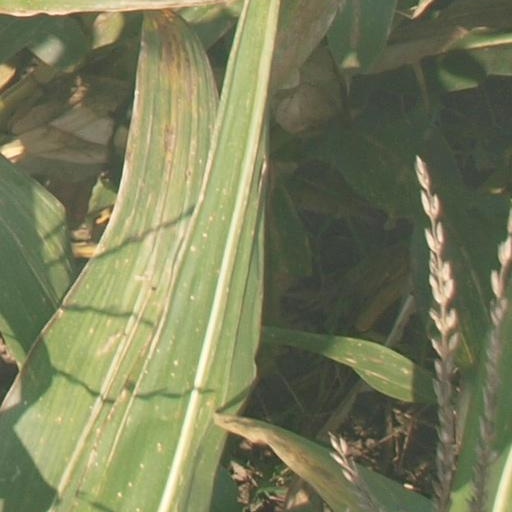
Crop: maize; corn